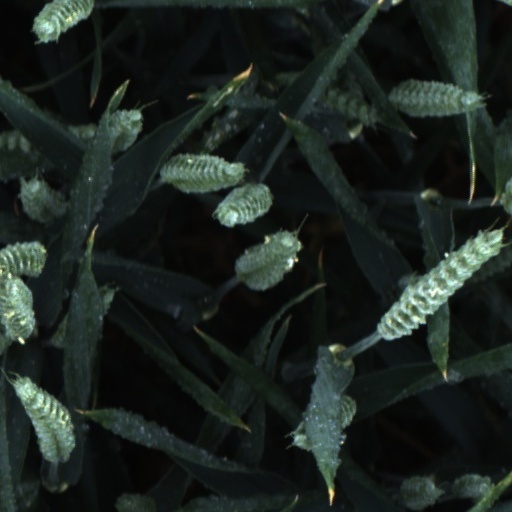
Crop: wheat